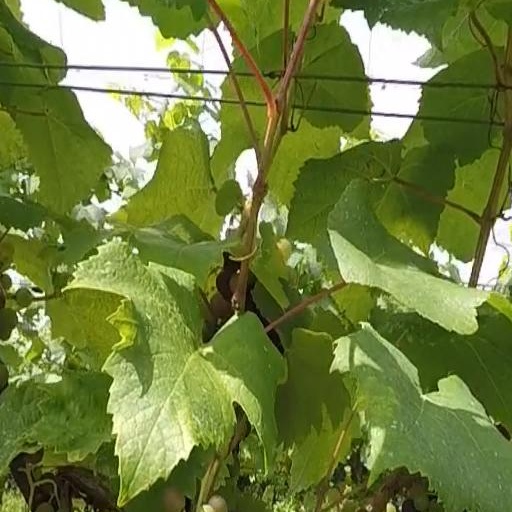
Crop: grape